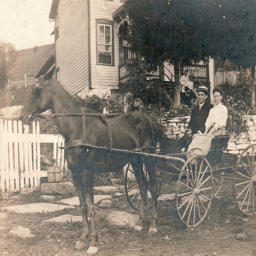
An old photo of a couple on a horse and buggy.
A horse drawn carriage with two people riding on back of it.
In a picture taken around the turn of the twentieth century, a couple sit in their horse and buggy.
A black and white photo of a horse pulling a carriage.
A couple of people on a horse pulled carriage.